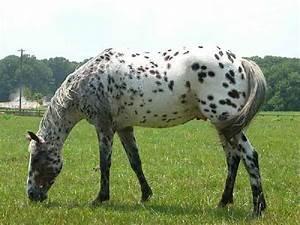
horse